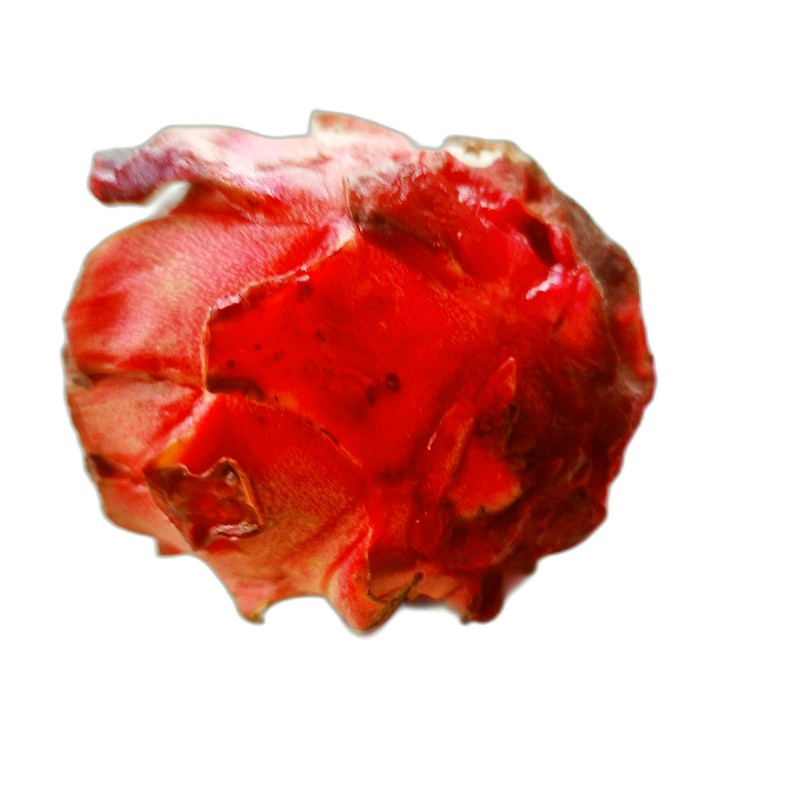
Label: Defect Dragon Fruit